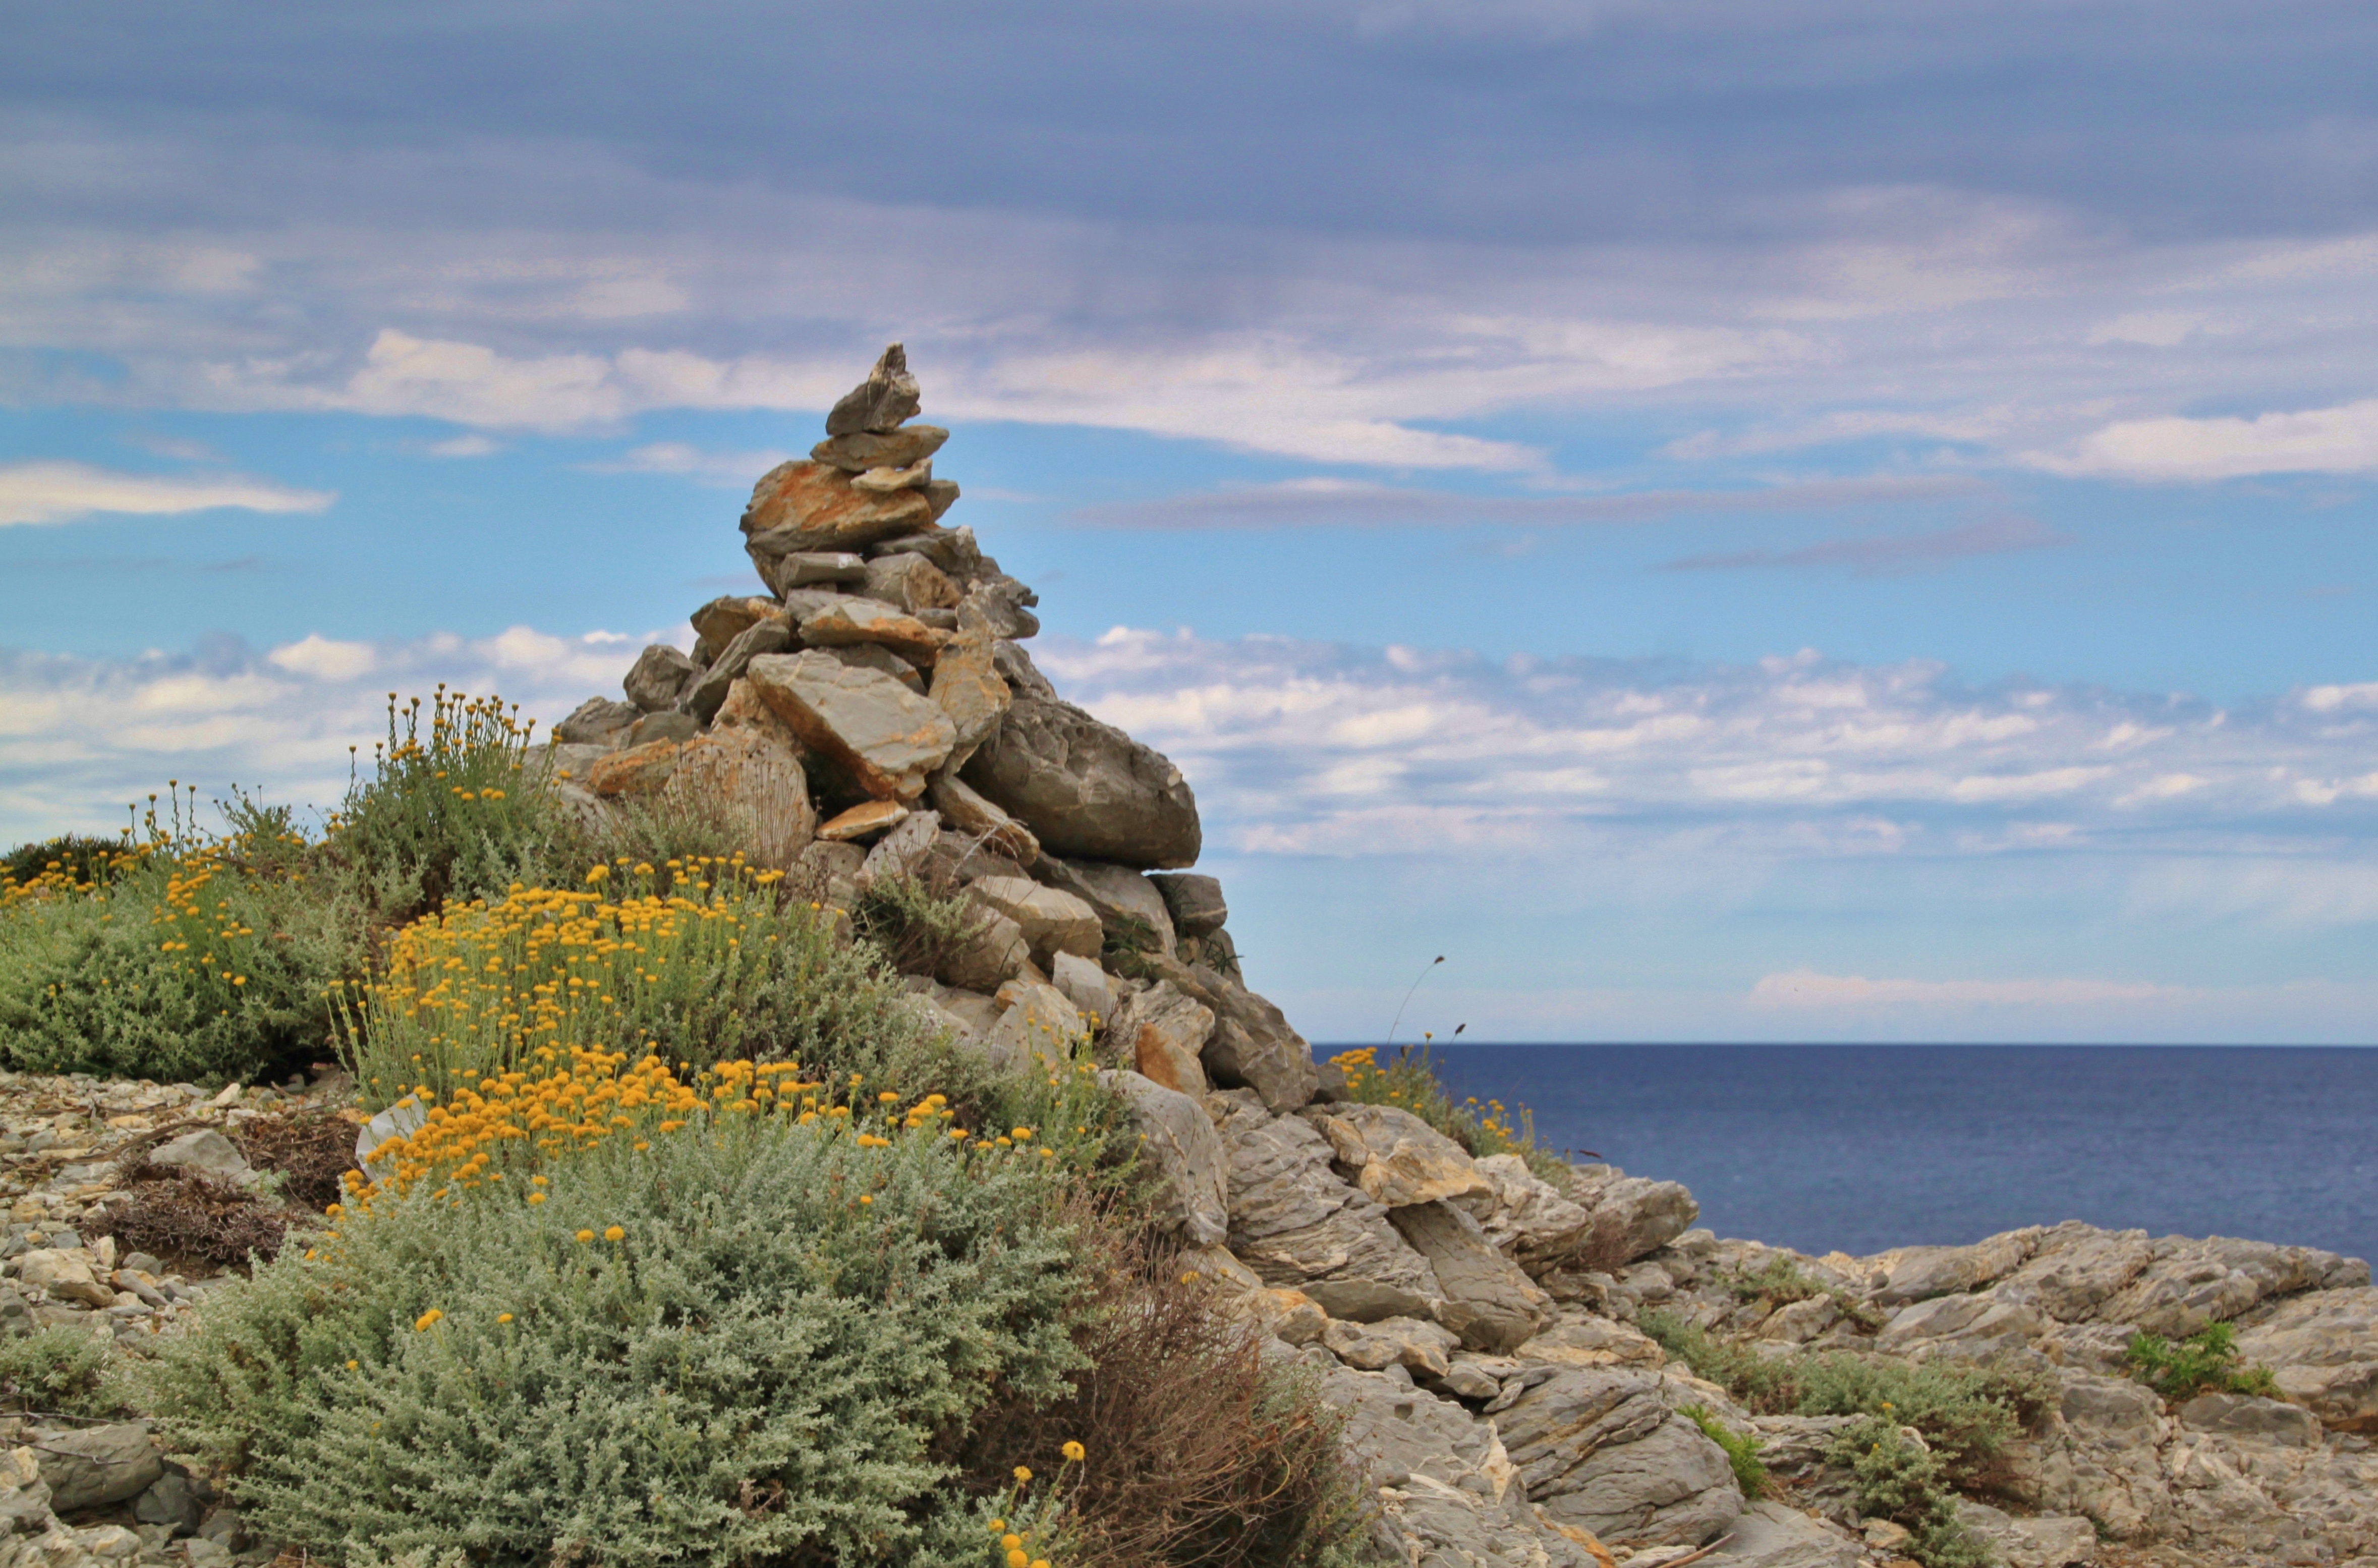
landscape, sea, coast, tree, nature, rock, plant, sky, hiking, trail, stone, travel, cliff, mediterranean, tower, hike, holiday, terrain, orientation, note, marking, south, stones, clouds, spain, signpost, outlook, mallorca, mark, information, maritime, turret, directory, rocky coast, hiking trails, balearic islands, signposts, stone hill, waymarks, migratory character, marker characters, stone marker, wanderurlaub